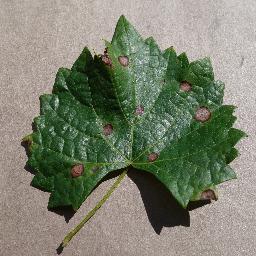
Label: Grape___Black_rot